Elizabeth Blair Lee

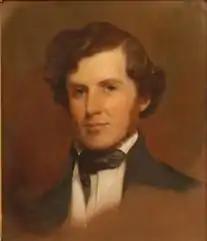
Portrait of Samuel Phillips Lee by Thomas Sully, 1845

She married Samuel Phillips Lee, a U.S. Naval officer on April 27, 1843. During the Civil War, he was away for long periods. Her letters to her husband describe wartime life in her homes of Washington, D.C. and Silver Spring, Maryland. Her letters are published in the book "Wartime Washington : the Civil War letters of Elizabeth Blair Lee". Lee received a townhouse next to Blair House in Washington, D.C. from her father. Blair House was given by her parents to her brother Montgomery. Her parents stayed with her at the townhouse during the winter months. She stayed with them at Silver Spring when her husband was at sea.